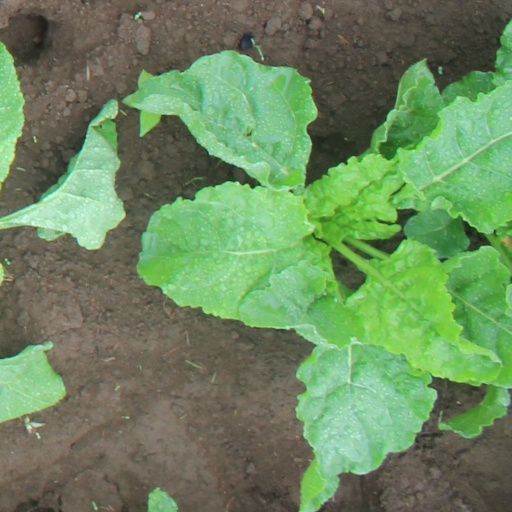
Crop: sugar beet